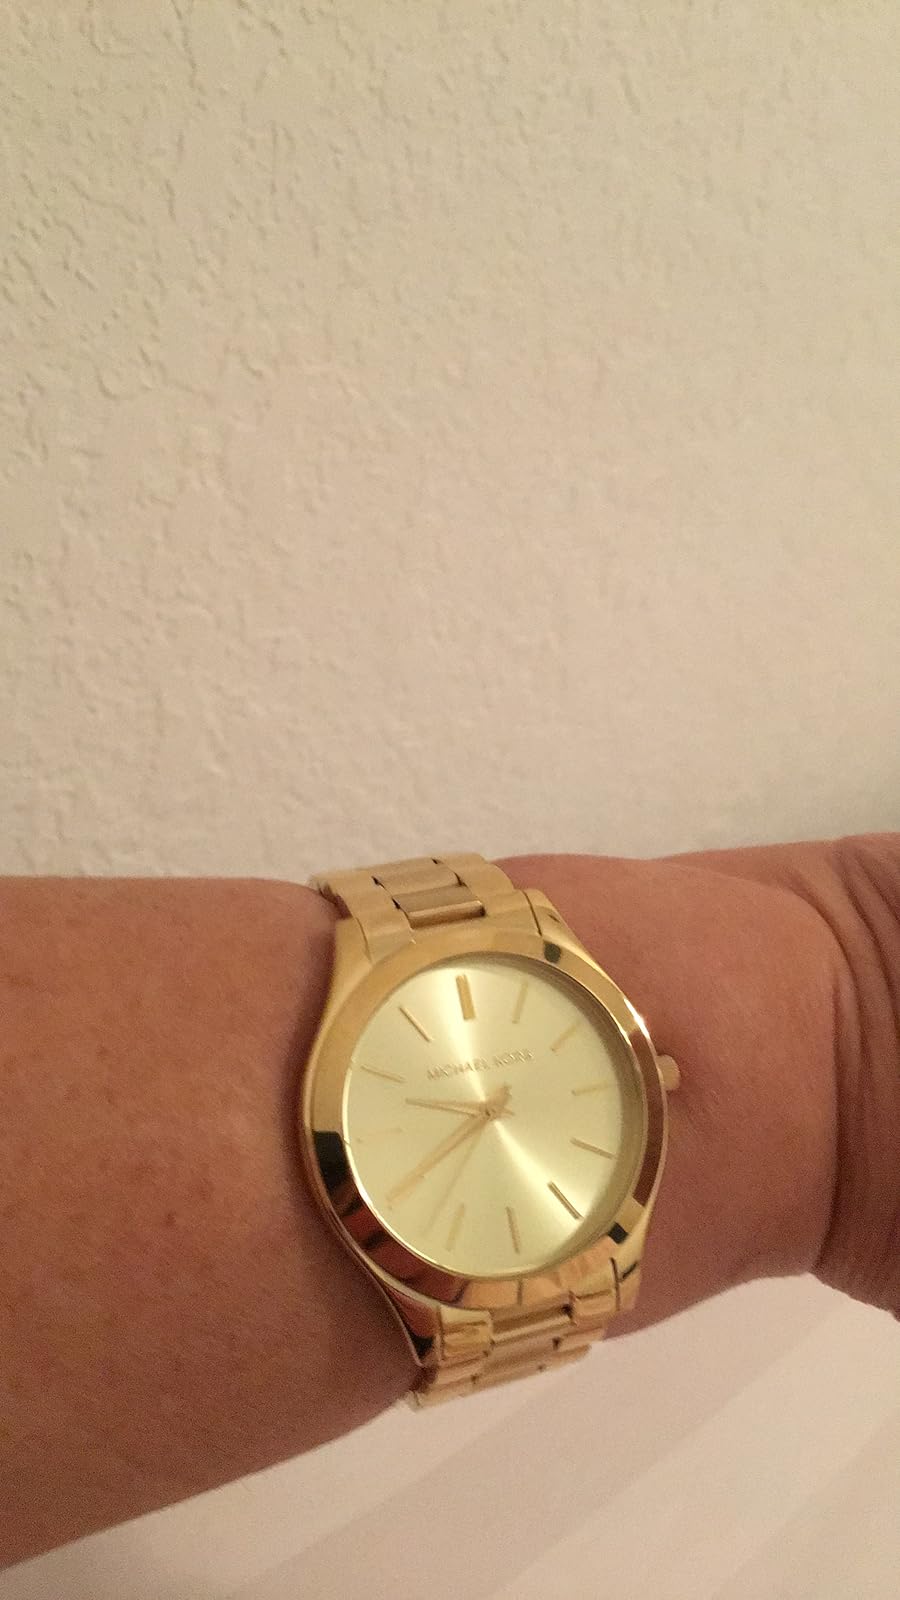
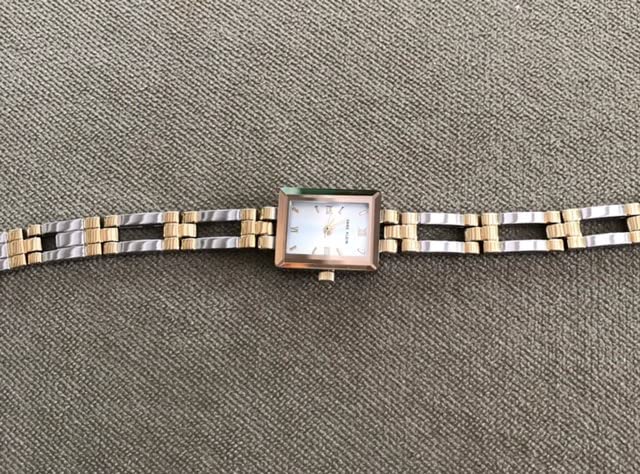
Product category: accessories_watch
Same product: no